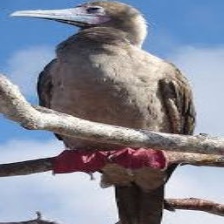
Species: ABBOTTS BOOBY
Scientific name: PAPASULA ABBOTTI